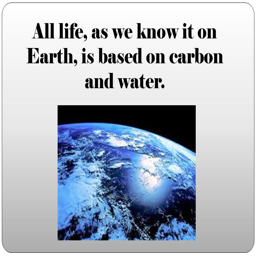
all life , as we know it is based on carbon and water .